Question: Please indicate a possible affordance area of catch_frisbee that can be used for catching
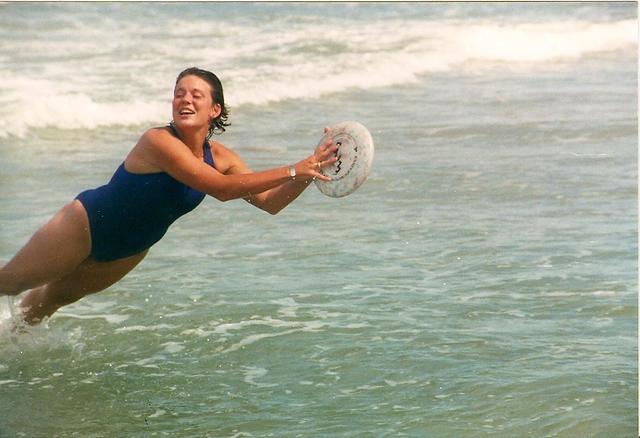
Answer: [313.5, 117, 373.5, 194]